The Day of the Beast

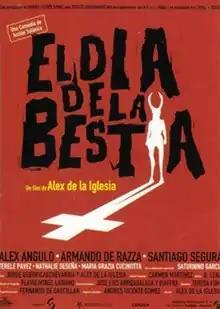
Theatrical release poster by Oscar Mariné

The Day of the Beast is a 1995 black comedy film co-written and directed by Álex de la Iglesia and starring Álex Angulo, Armando De Razza and Santiago Segura. It is a Spanish-Italian co-production.